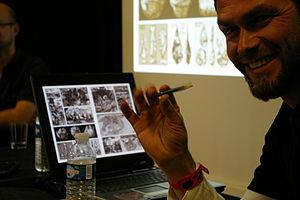
Plagiator